Goût Rothschild

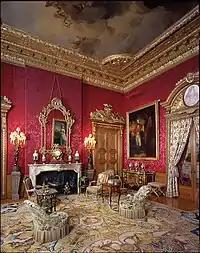
The Red Drawing Room at Waddesdon Manor.

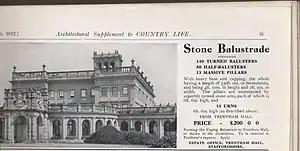
Trentham Hall. During the 20th century, thousands of country houses were demolished, their stone and fixtures sold. During this era, many fine architectural features were transported to the USA.

Le goût Rothschild describes a detailed, elaborate style of interior decoration and living which had its origin in France, Britain, Austria, and Germany during the nineteenth century, when the rich, famous, and powerful Rothschild family was at its height. The Rothschild aesthetic and life-style later influenced other rich and powerful families, including the Astors, Vanderbilts and Rockefellers, and became hallmarks of the American Gilded Age. Aspects of "le goût Rothschild" continued into the twentieth century, affecting such designers as Yves Saint Laurent and Robert Denning.